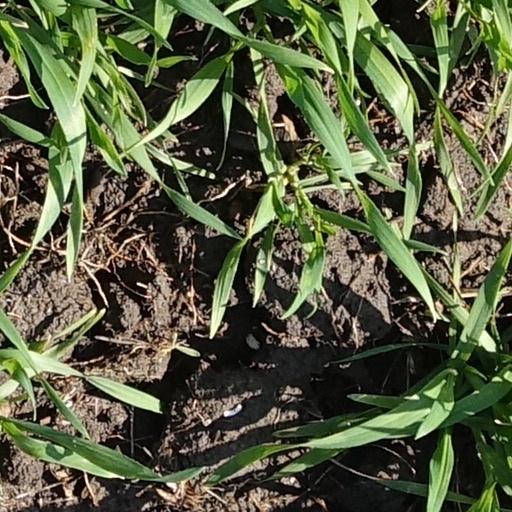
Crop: wheat